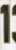
Number: 1